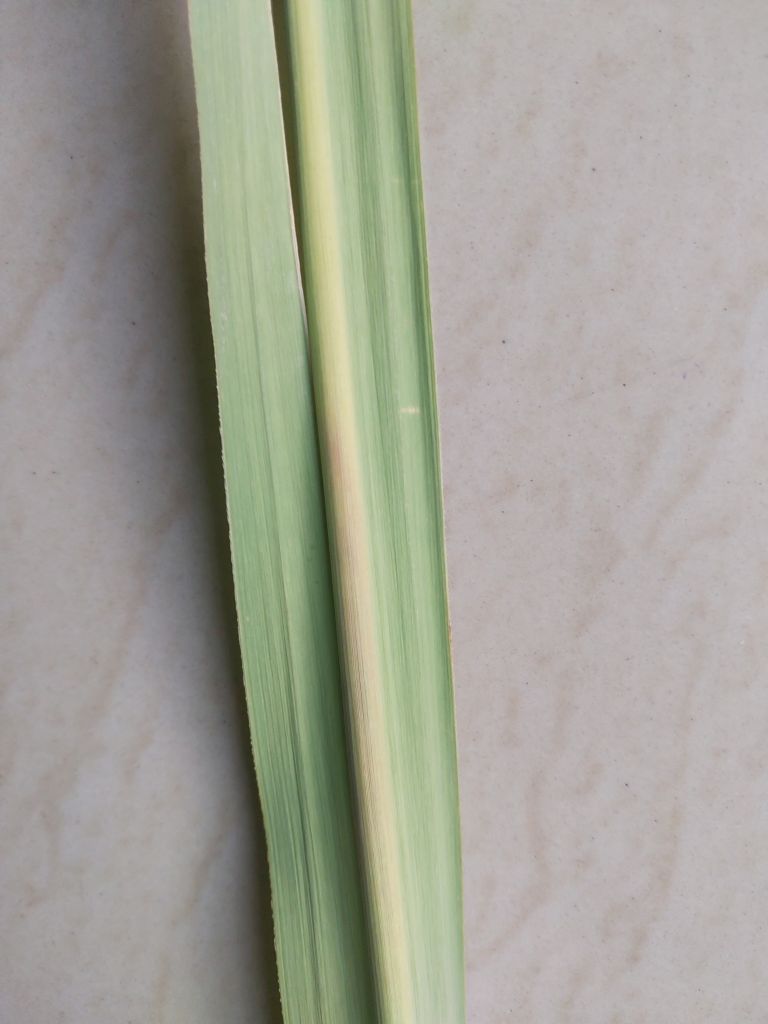
Label: Brown Spot